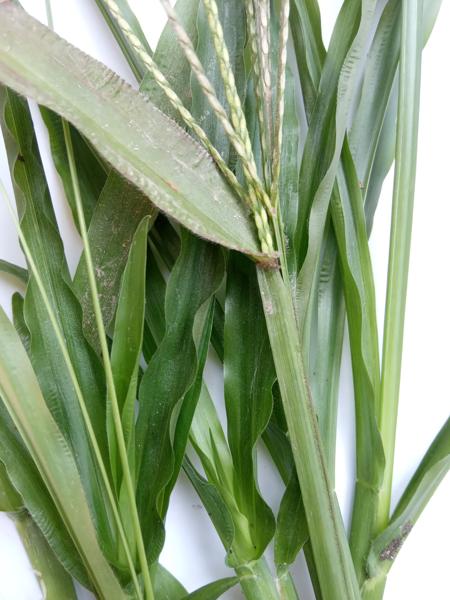
Weed species: Paspalum scrobiculatum